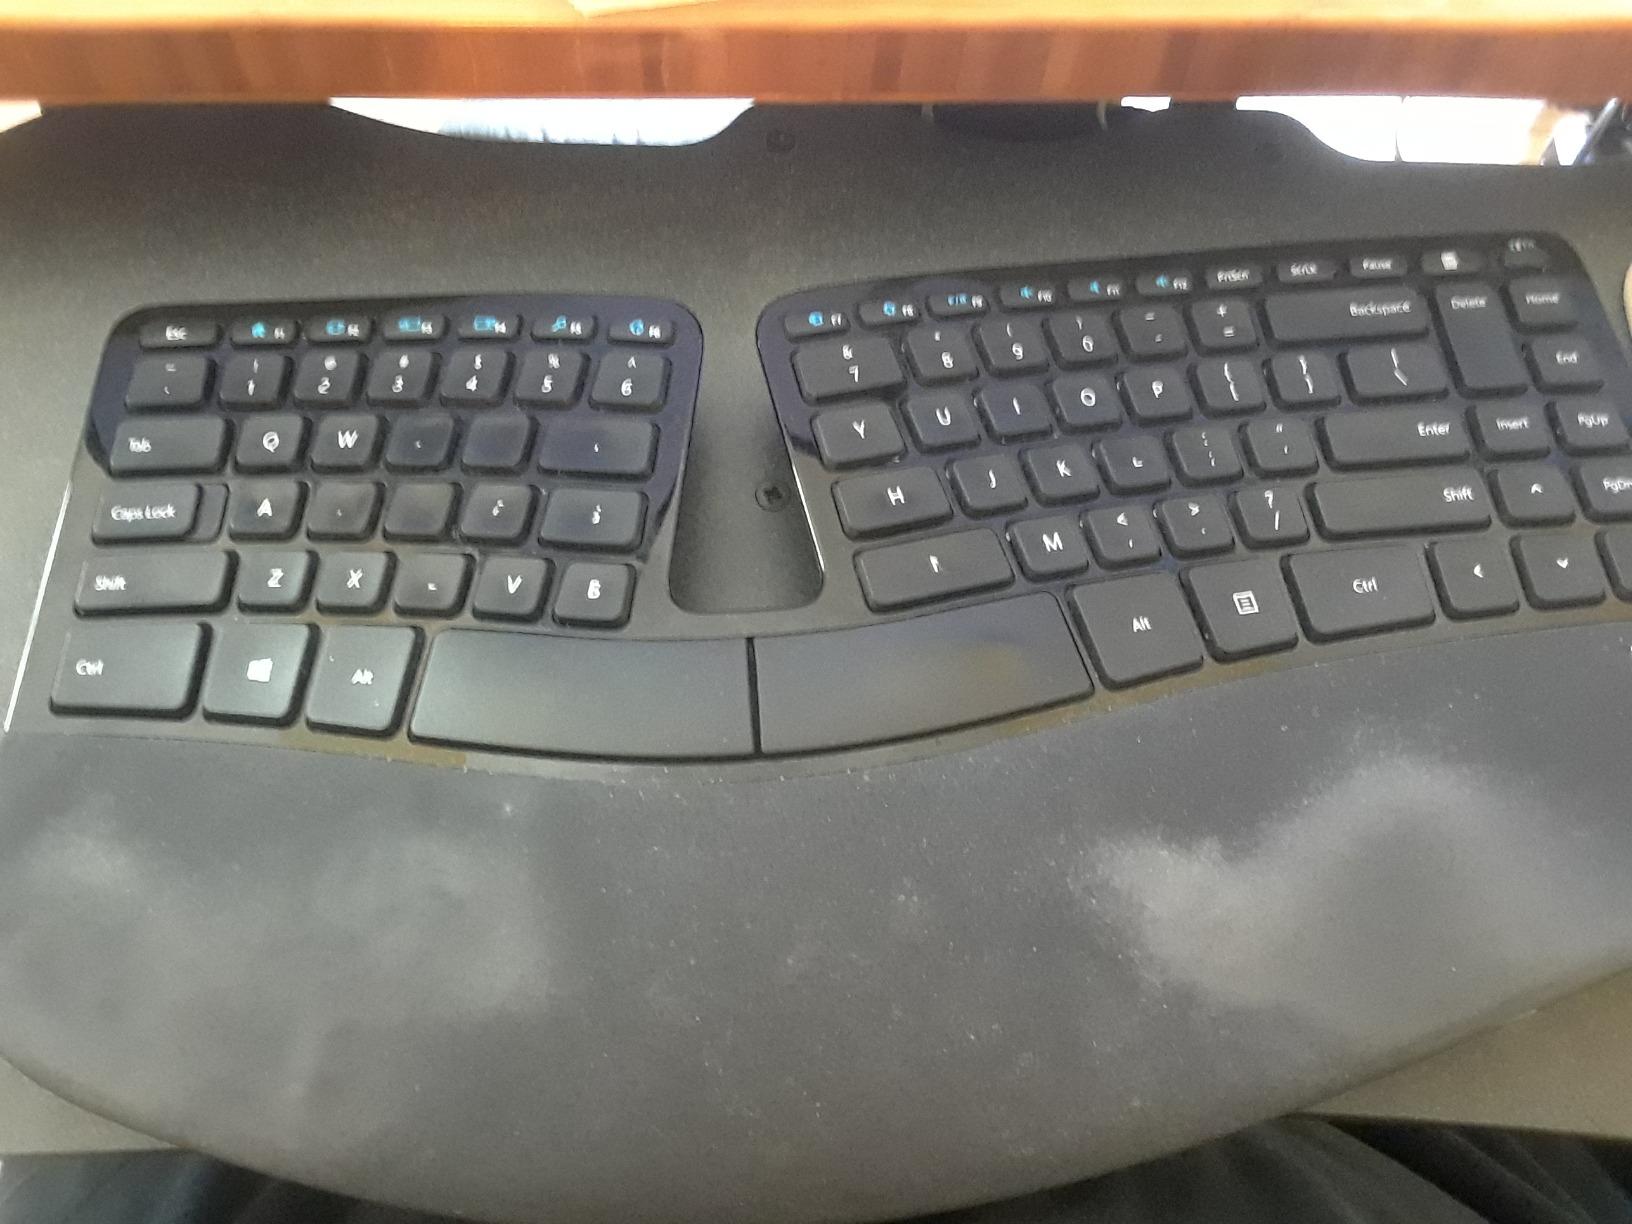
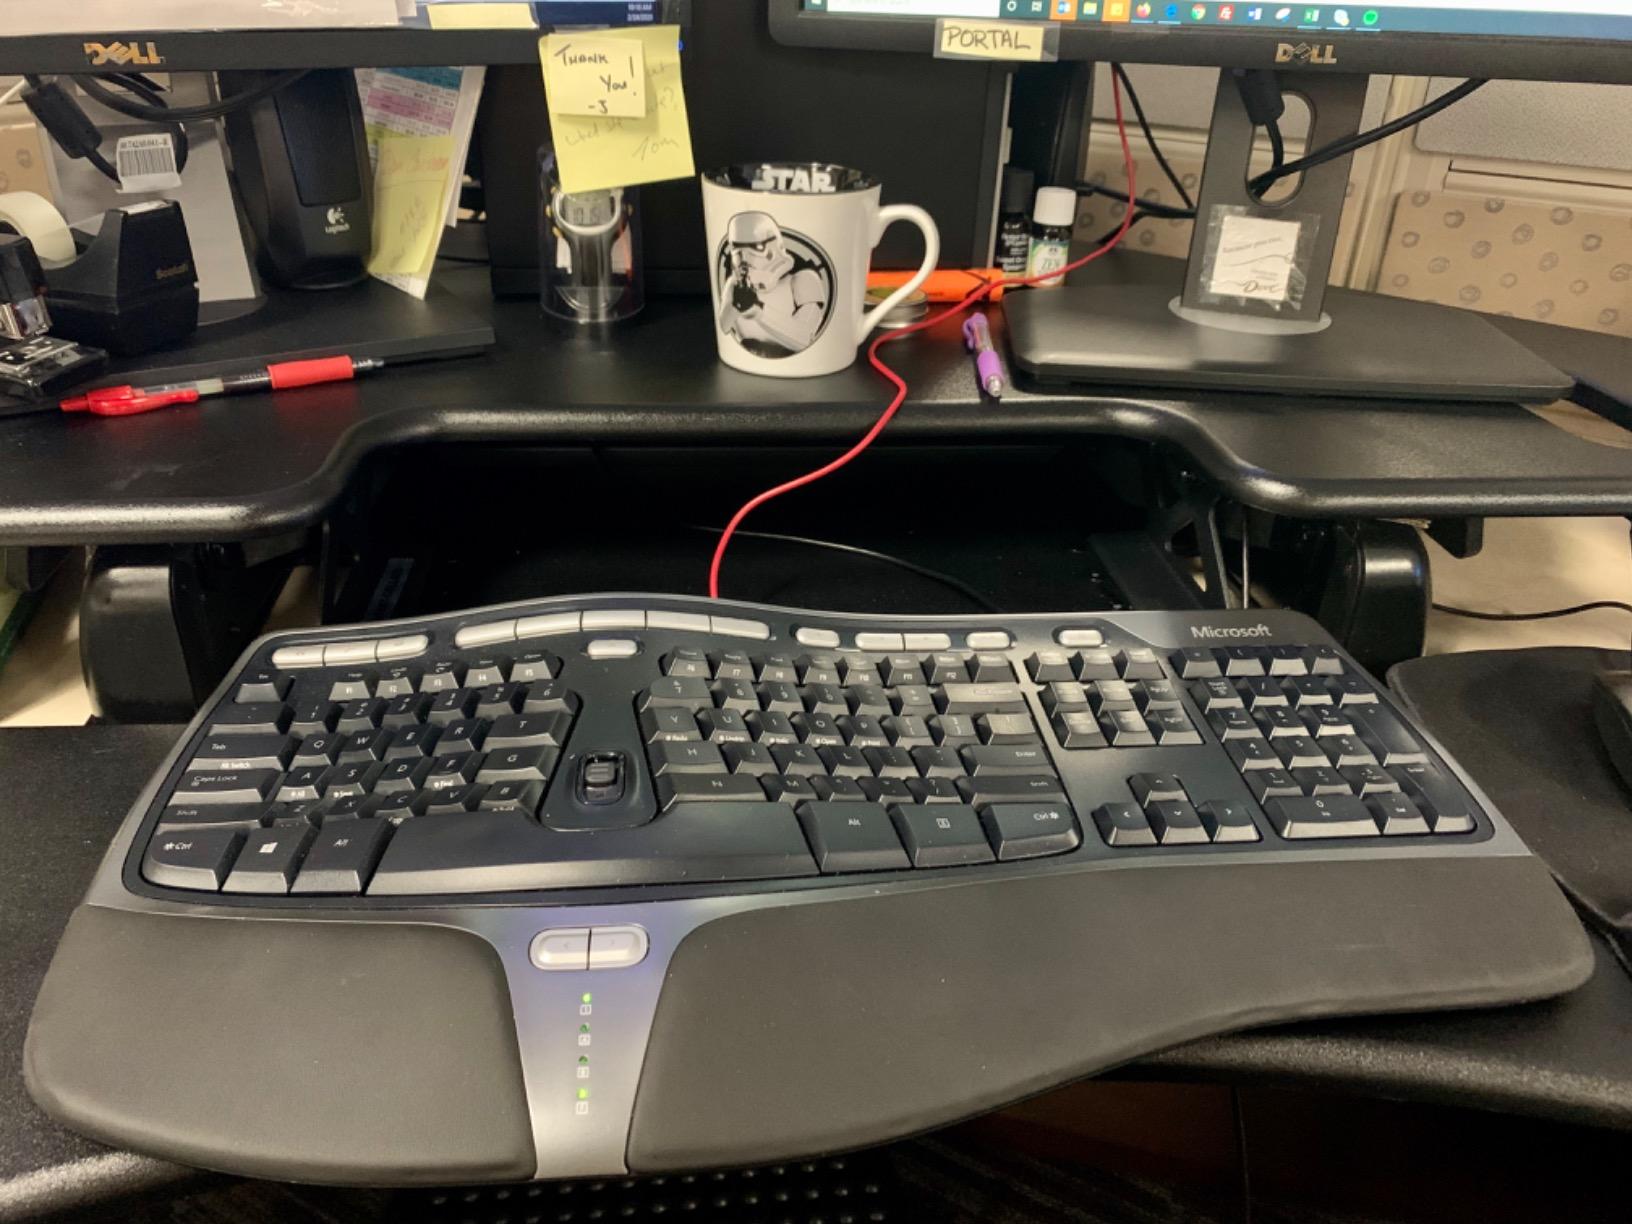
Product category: keyboard
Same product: no